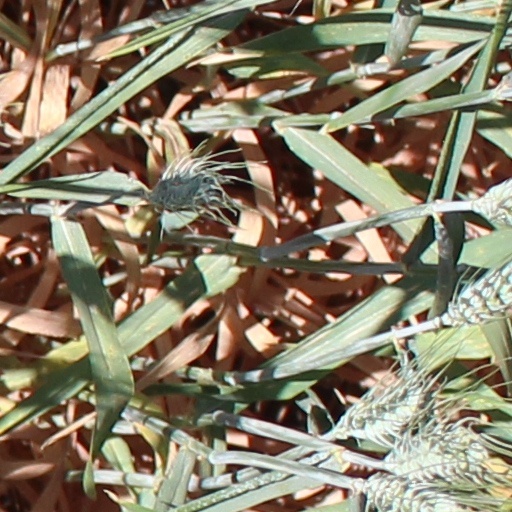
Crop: wheat